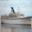
Label: ship